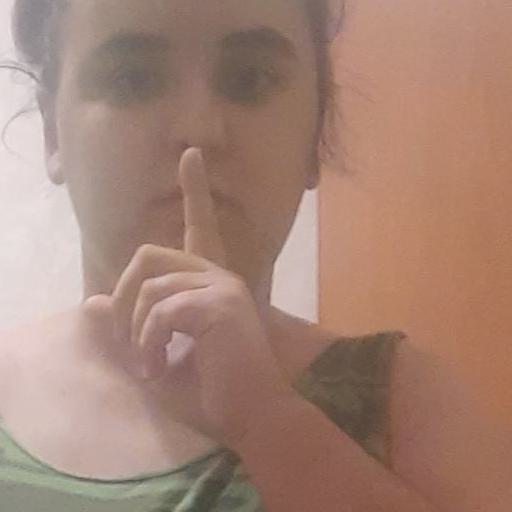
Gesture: mute